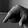
ASL letter: Q